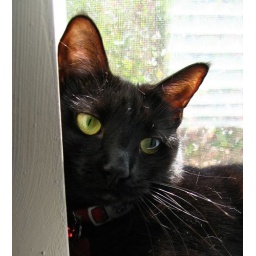
My kitty Midnight sitting in a window